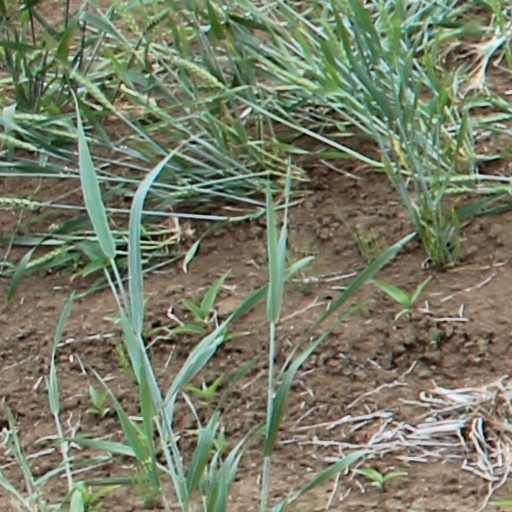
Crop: wheat